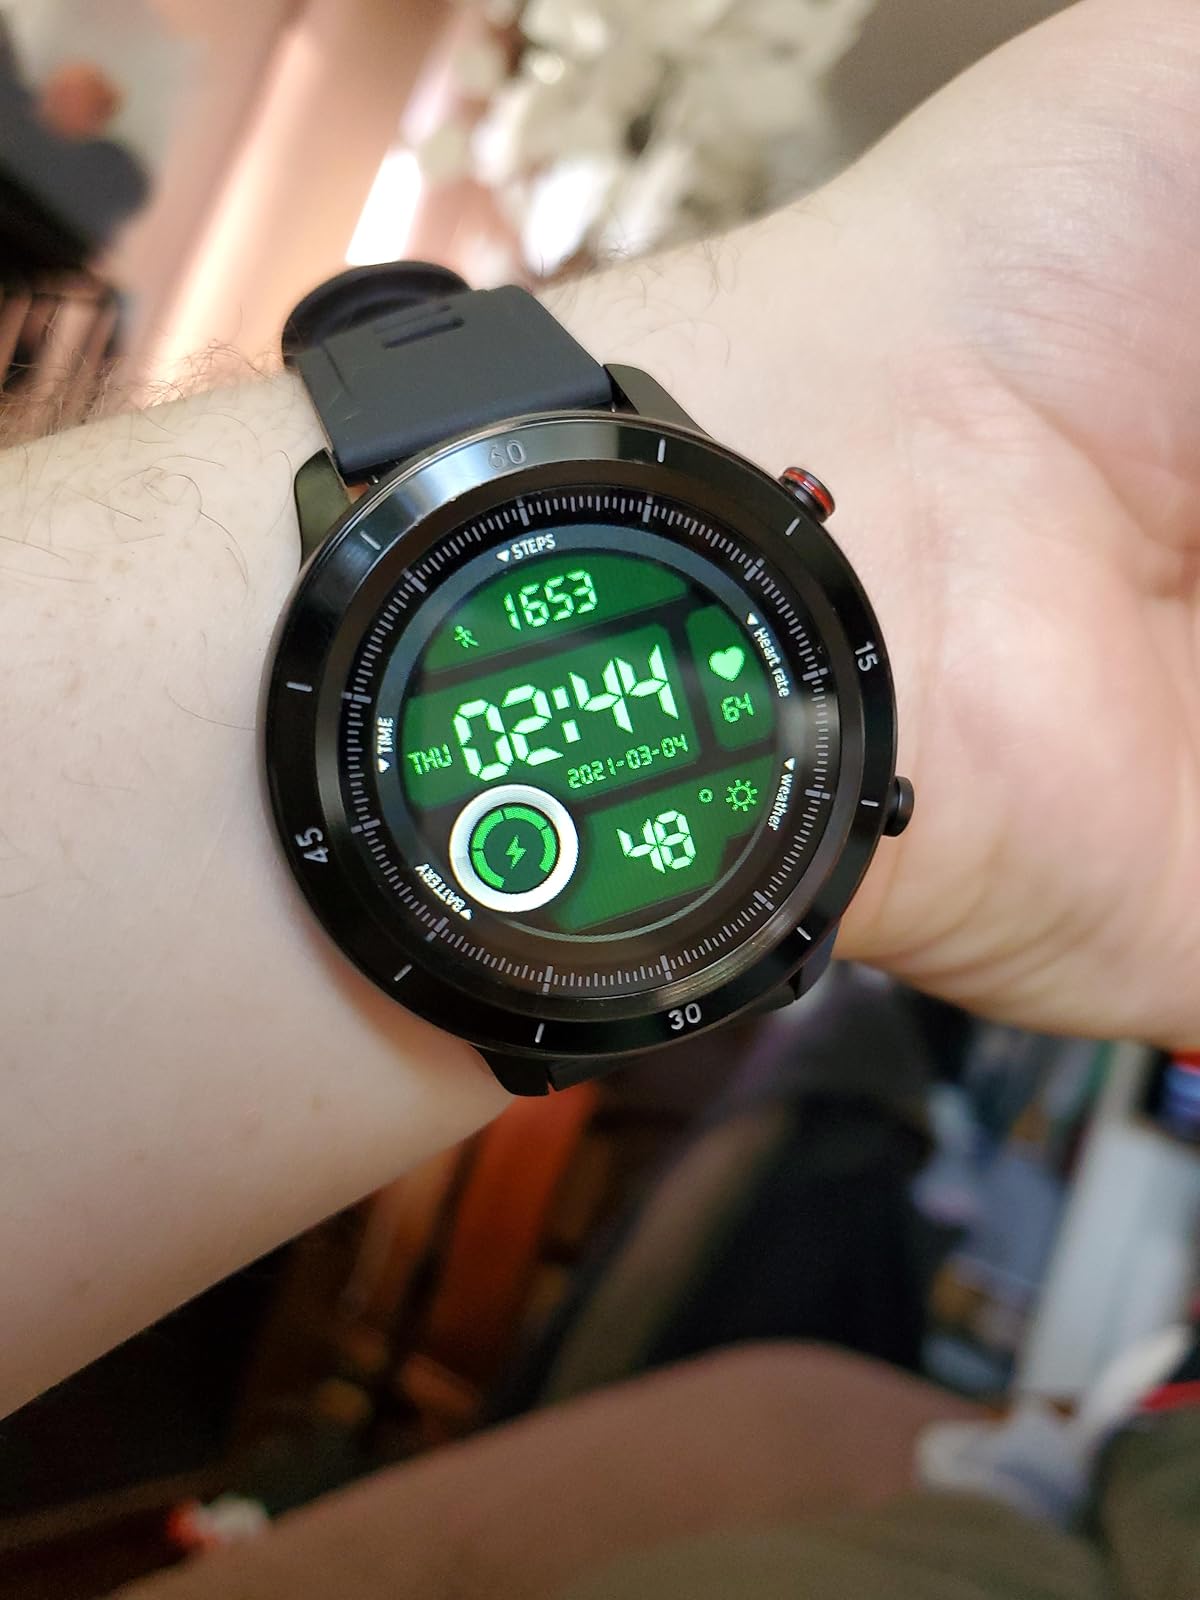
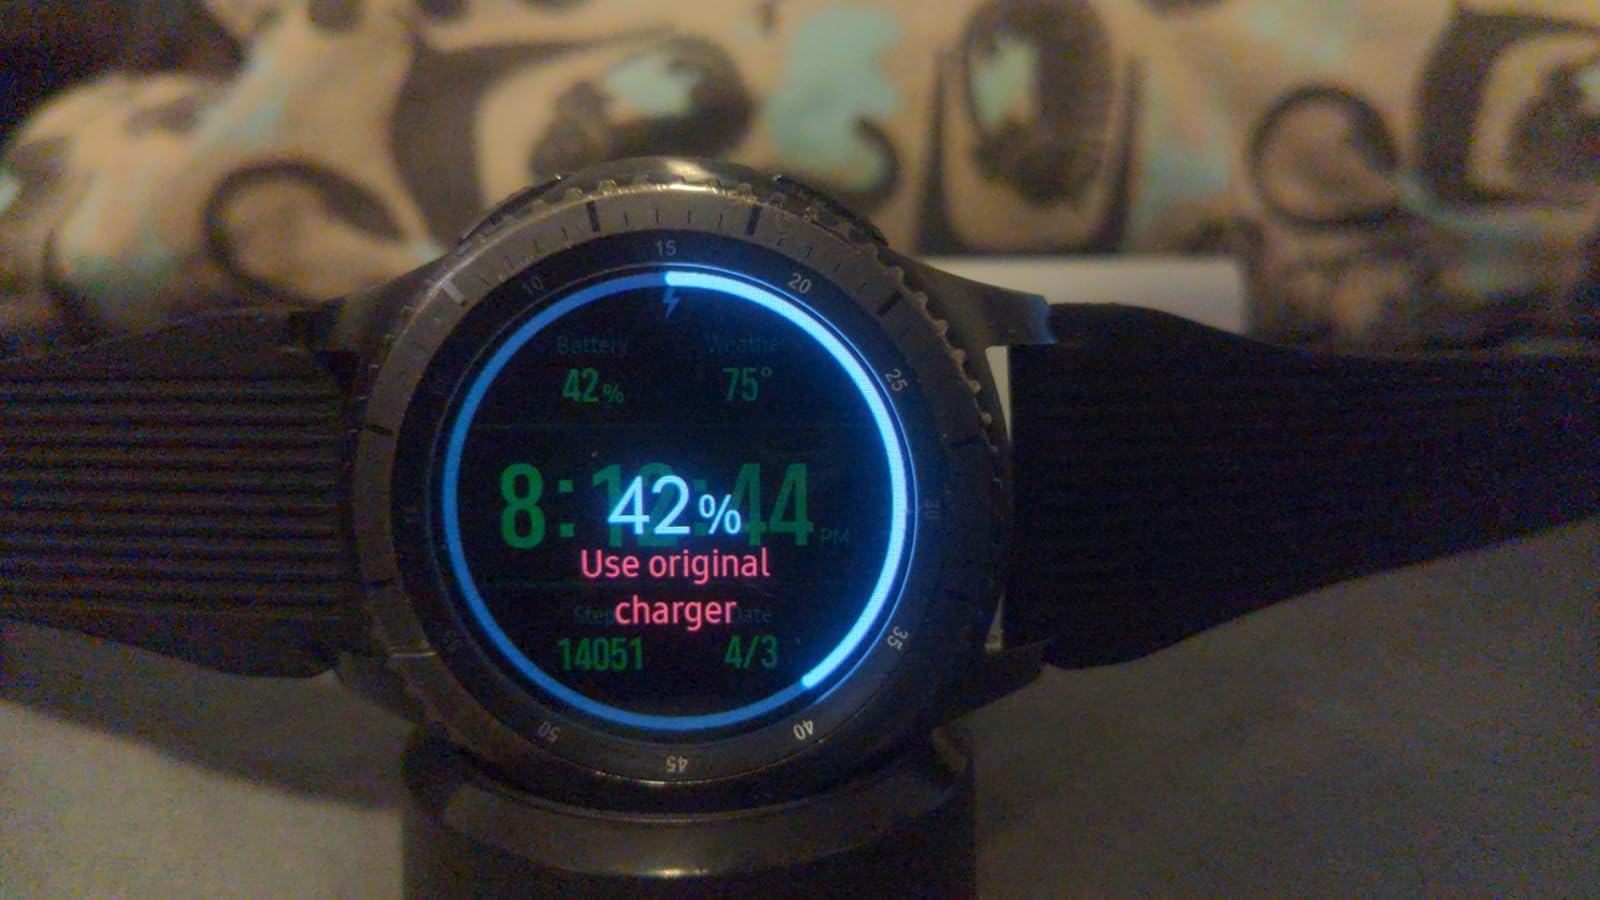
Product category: smartwatch
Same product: no